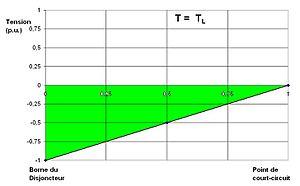
La tension transitoire de rétablissement est la tension électrique qui se rétablit aux bornes d'un appareillage électrique lorsqu'il interrompt un courant alternatif.